Caravan Farm Theatre

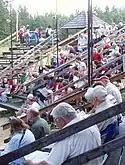
Caravan Farm Theatre audience

In 2008, through the assistance of a local charitable organization, Caravan Farm Theatre built a rain venue on the farm. The rain venue allows the company to continue performances despite inclement weather, for audiences of up to 200 people.